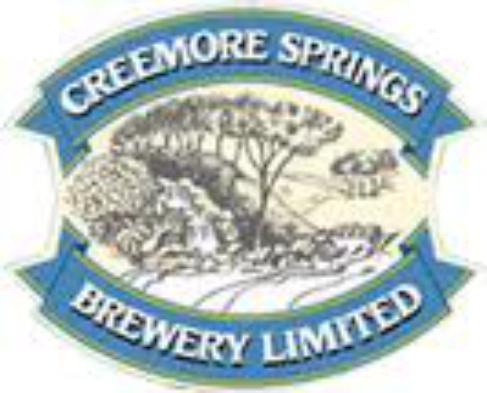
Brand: Creemore
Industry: Food